Sky position (RA, Dec in degrees): 192.279, 3.078
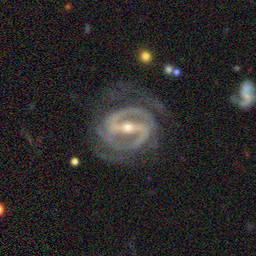
Galaxy morphology: Barred Spiral Galaxies